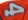
Number: 4